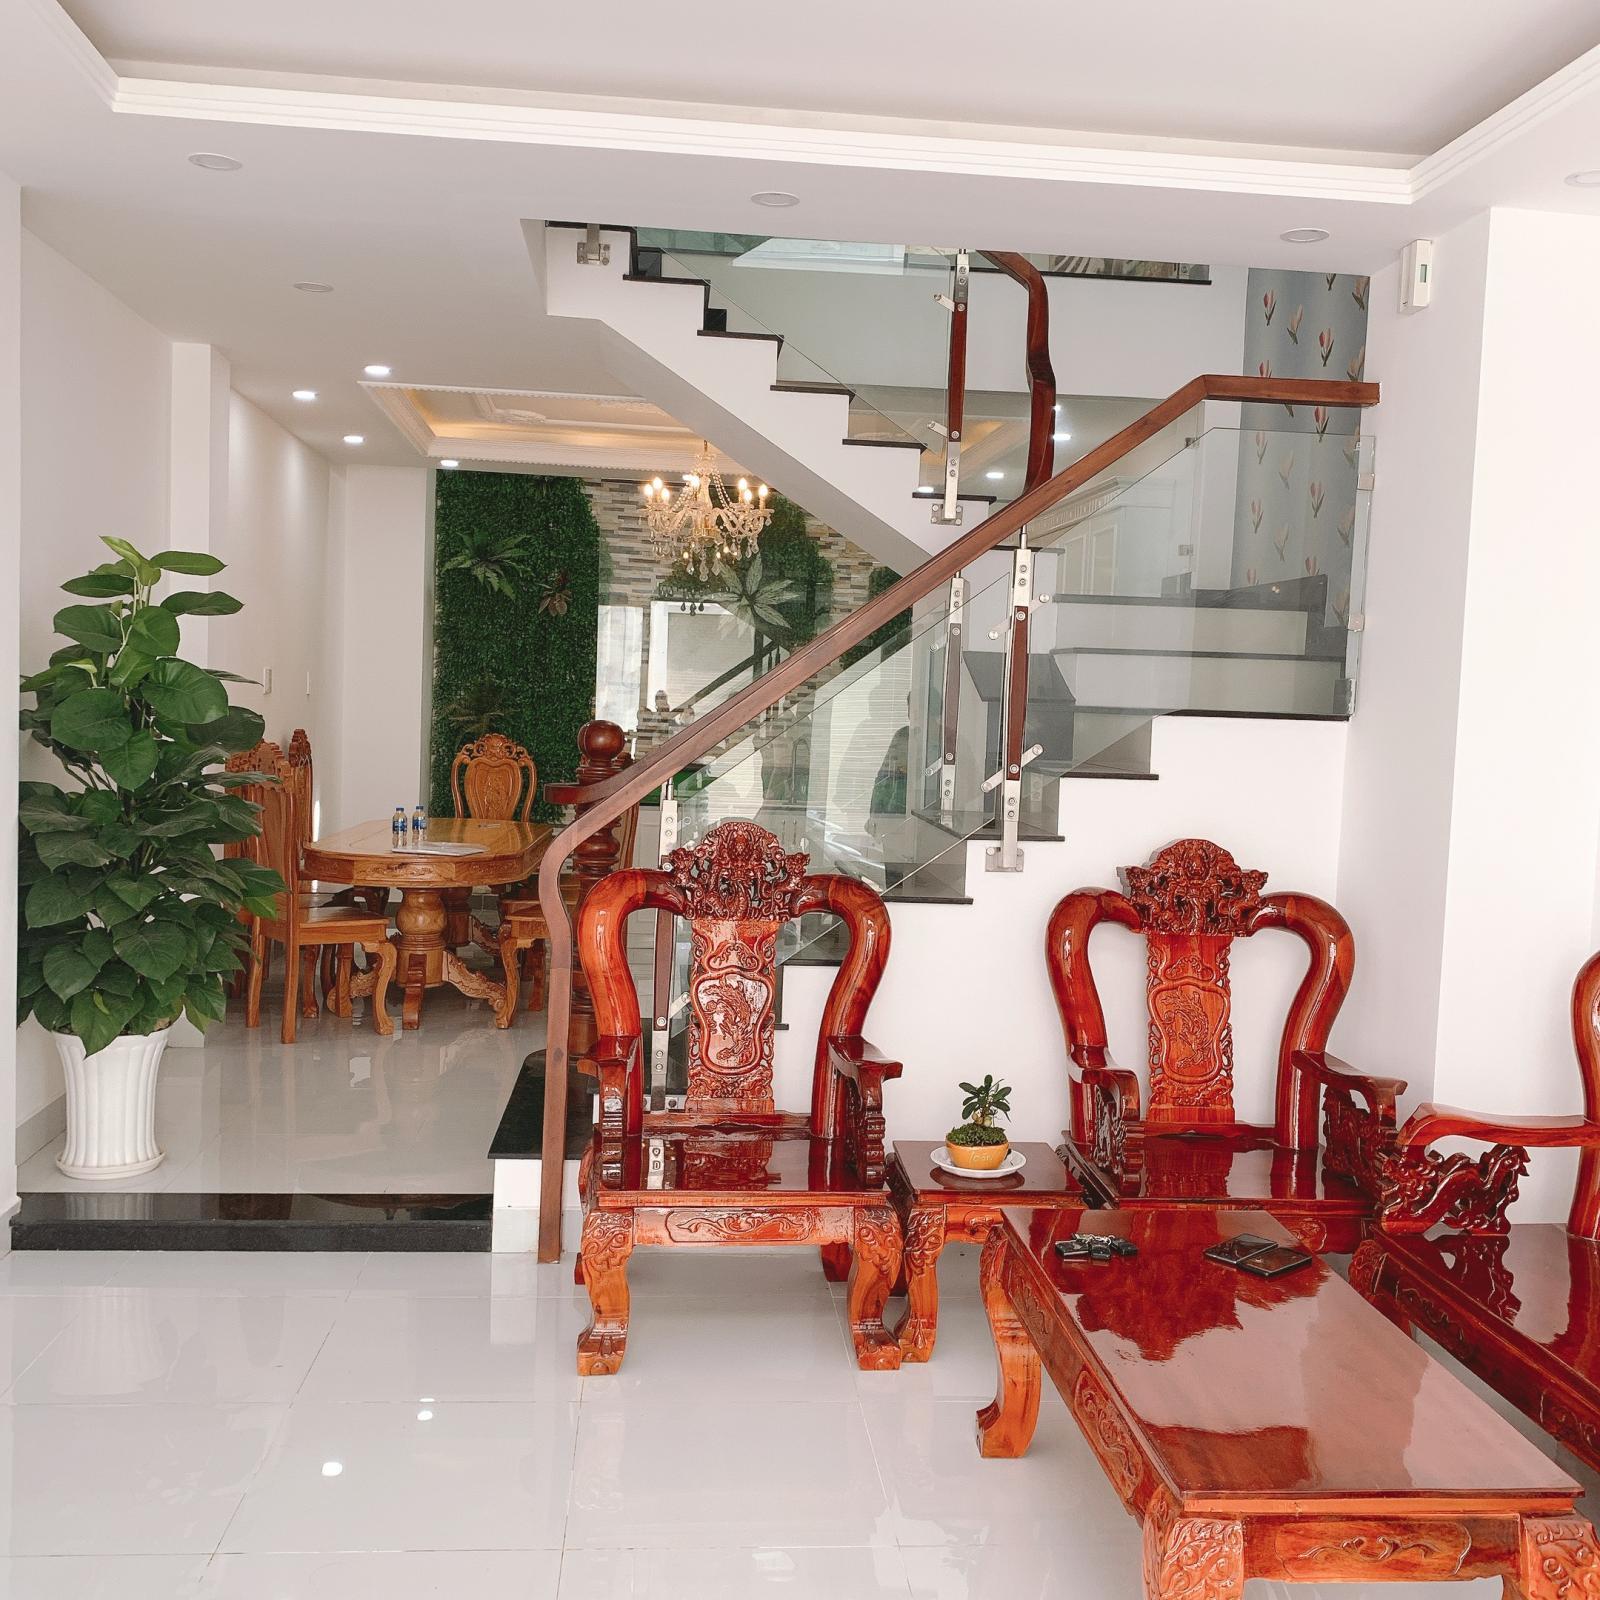
có hai bộ bàn ghế gỗ xuất hiện ở trong căn nhà